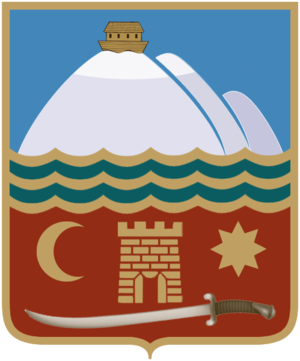
Nakhitchevan est la principale ville et capitale de la République autonome du Nakhitchevan, en Azerbaïdjan. L'économie de la ville repose sur l'artisanat et le modisme.